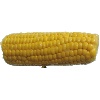
Label: corn